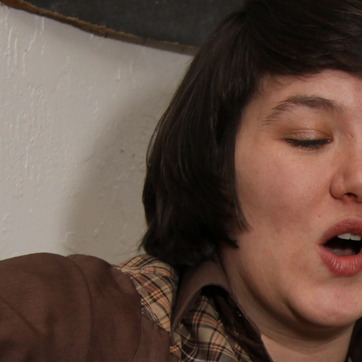
Material: hair